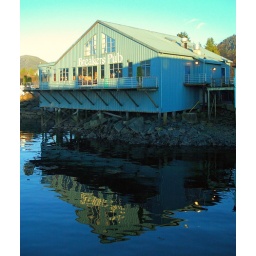
Supper at Breaker's - this is where we spotted the sea lion in the harbour.